Gary M. Green

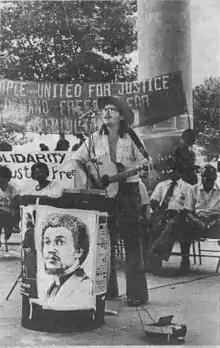
Gary Green Charlotte NC

Green recorded three folk-music albums from 1977 to 1982 with Folkways Records, which worked with other folk artists including Woody Guthrie and Pete Seeger. Folkways was later acquired by the Smithsonian Institution as part of the "Smithsonian Folkways" exhibition.